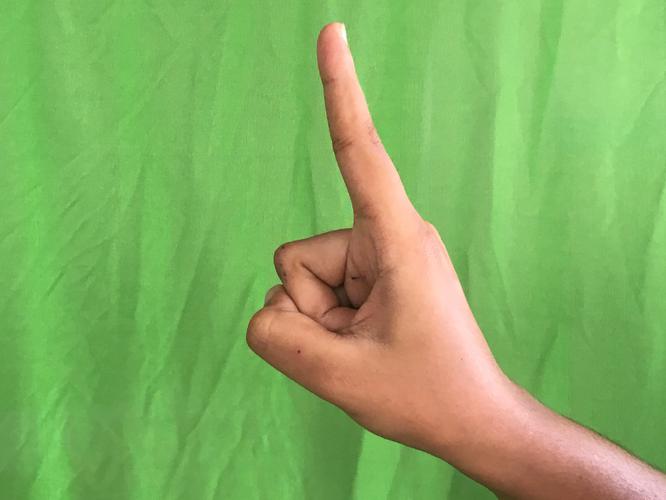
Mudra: Suchi
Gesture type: single_hand